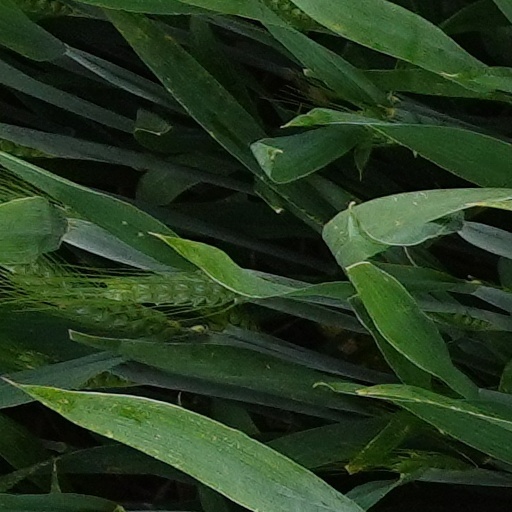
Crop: wheat